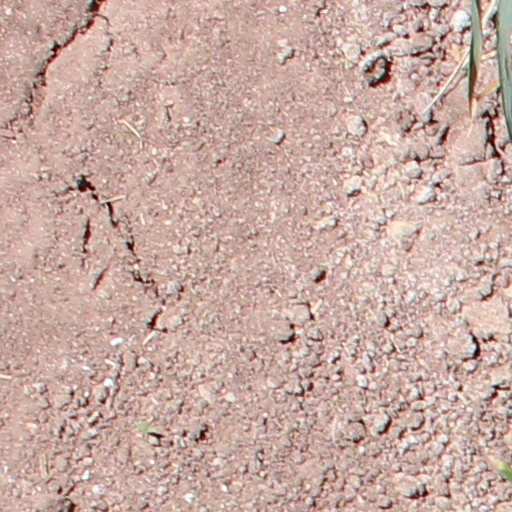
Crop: wheat